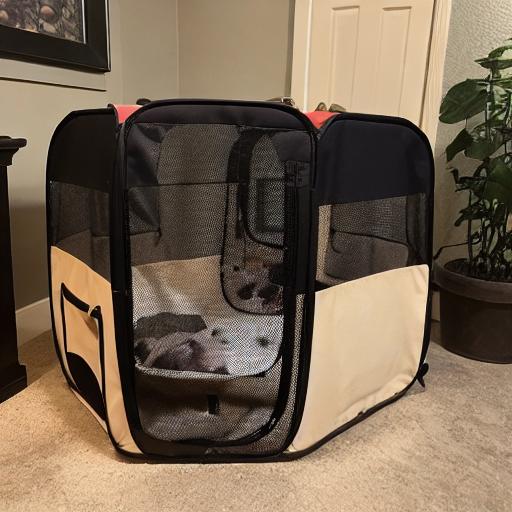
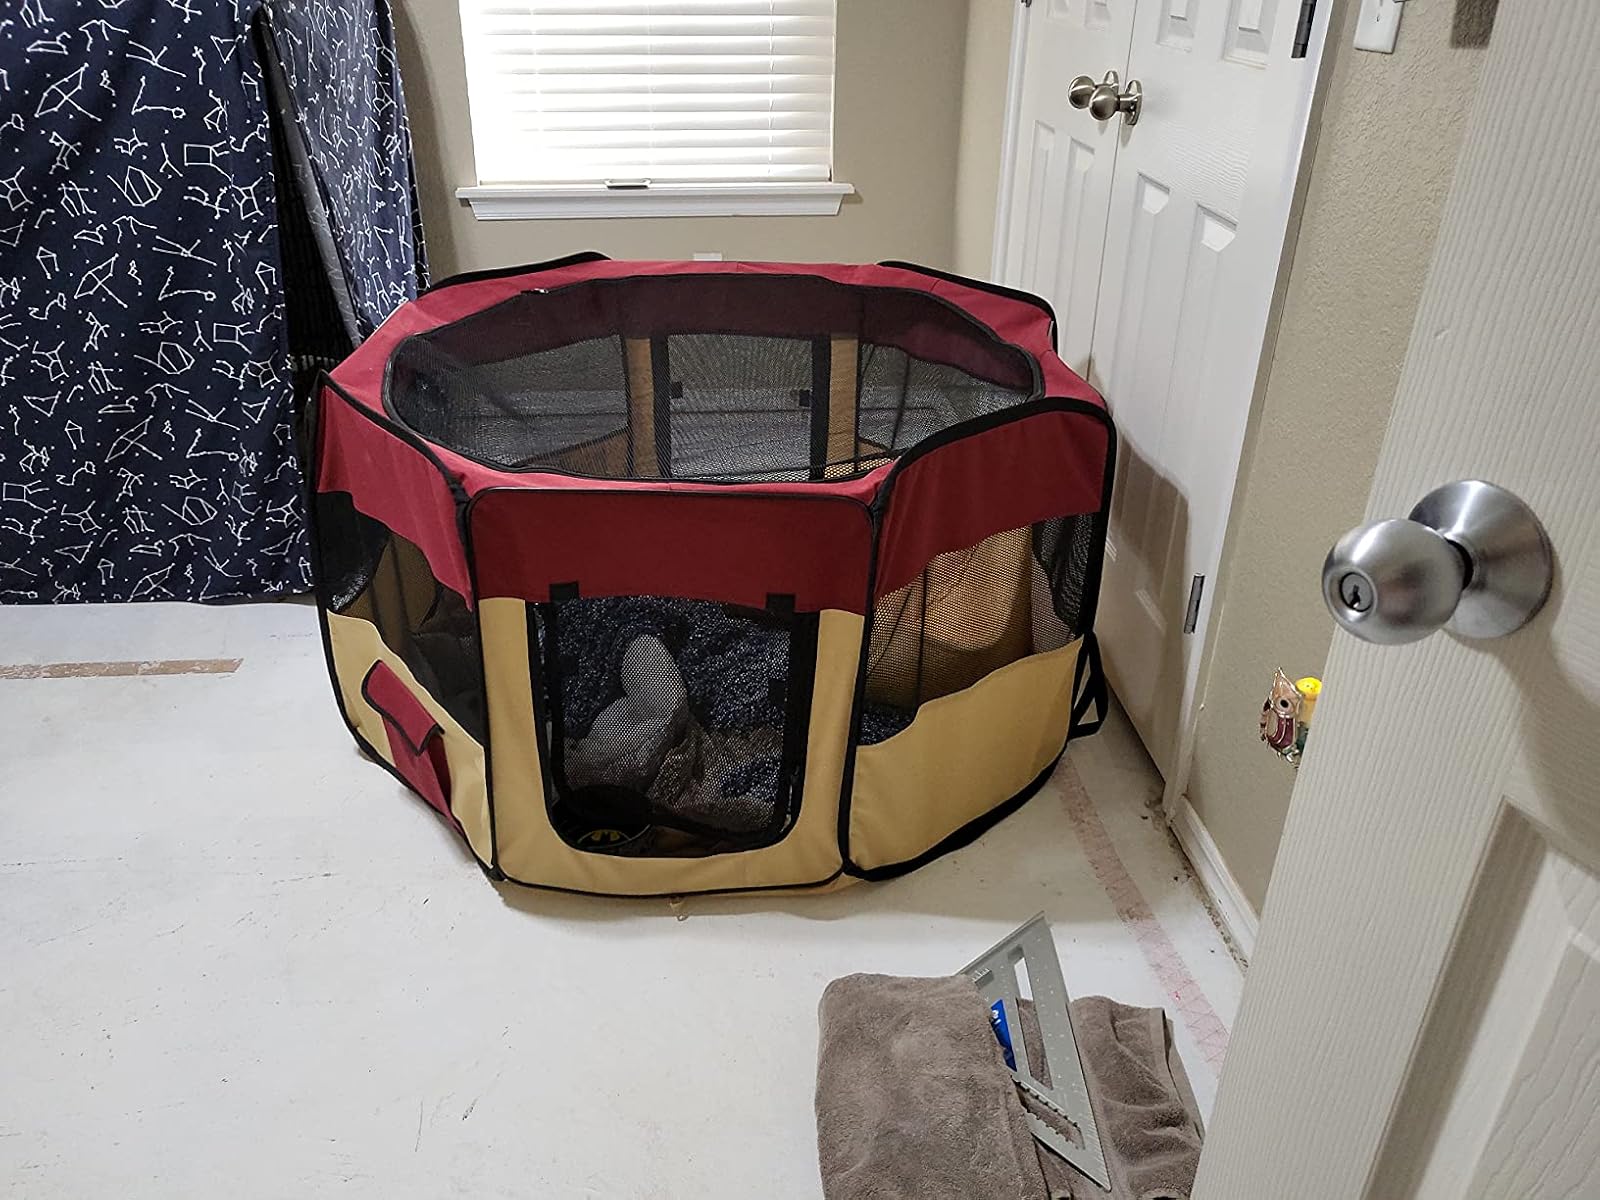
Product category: items_kennel
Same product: no